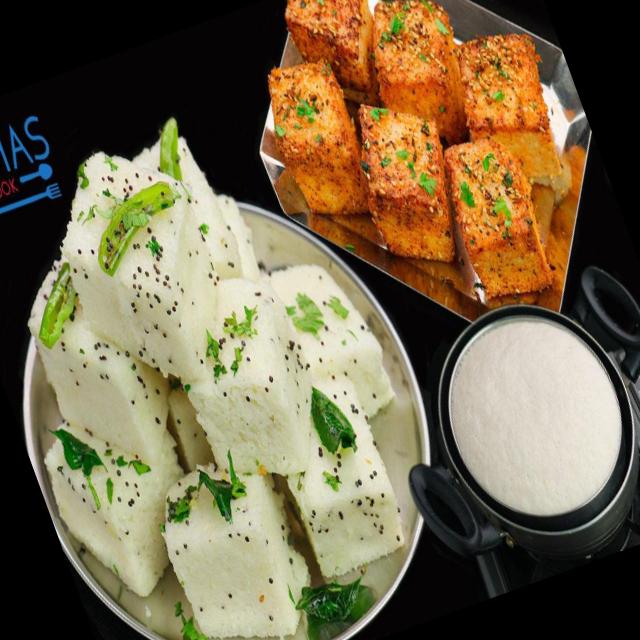
Dish: dhokla